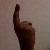
The image shows a hand gesture representing the number 1 in Indian Sign Language.